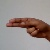
The image shows a hand gesture representing the letter 'H' in Indian Sign Language.